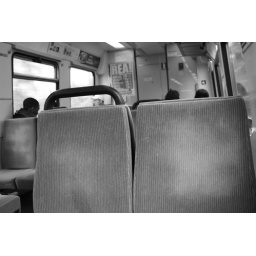
The blue train in my life